Lord Tirek

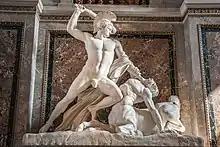
"Theseus Defeats the Centaur" by Antonio Canova (1804–1819), Kunsthistorisches Museum

Academic analysis has examined Tirek's character design and mythological significance within the show's lore. According to Priscilla Hobbs in her 2015 essay "Everypony Has a Story", Tirek's characterization draws heavily from classical Greek mythology, particularly the centauromachy tradition found in Ovid's works. Hobbs analyzed Tirek's actions of stealing magic from ponies as a "symbolic rape" comparable to the drunken centaur Eurytus's assault on Pirithous's bride; the Mane Six take on the role of Theseus in confronting this transgression. She observed that Tirek's imprisonment in Tartaros, the mythological prison of the Titans, positions him as representing "primal forces" that preceded civilized order, similar to the chthonic deities who were displaced by the Olympians. Hobbs argued that Tirek's characterization as "drunk on power" and his subsequent banishment follows the classical pattern of centaurs being either killed or exiled for their transgressions, thus restoring harmony to Equestria.